University of Southampton Students' Union

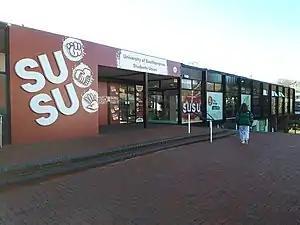
Entrance to Building 42, the Union's main building.

SUSU has a range of facilities located on the Highfield campus and on the Winchester School of Art campus. The Union's Highfield buildings are arranged around a central plaza, named after the red brick paving of the area. It is frequently used by the Union to host events, for fundraising events, and to hold the weekly market.